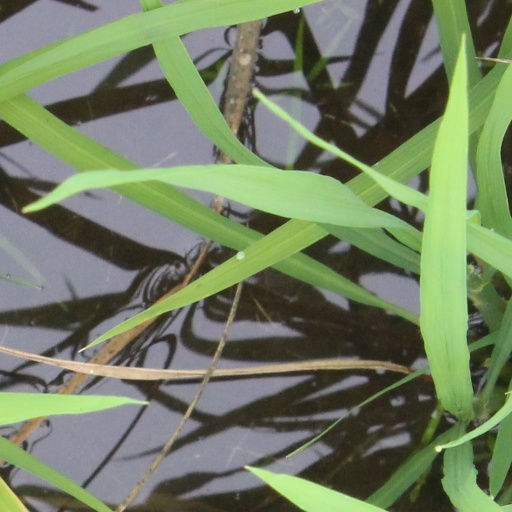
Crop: rice